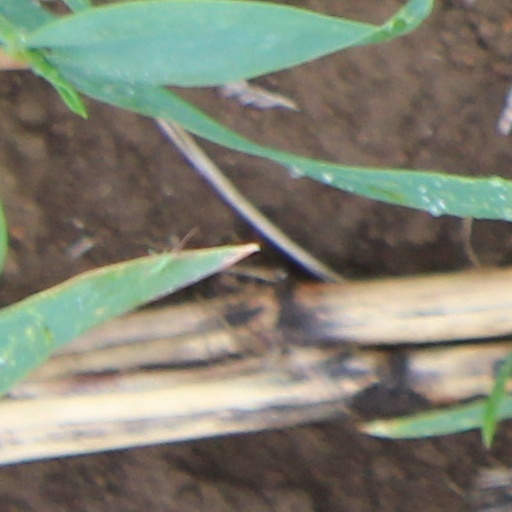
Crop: wheat